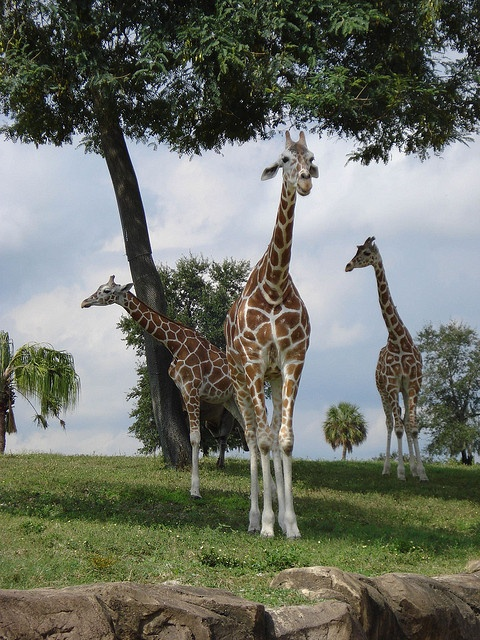
A group of giraffes stand underneath of a tree.
Three giraffes under the shade of the trees.
Three giraffes in the wild standing near a large tree.
A small group of giraffes stand around in a large field.
Three giraffes standing underneath a tree in an enclosure.